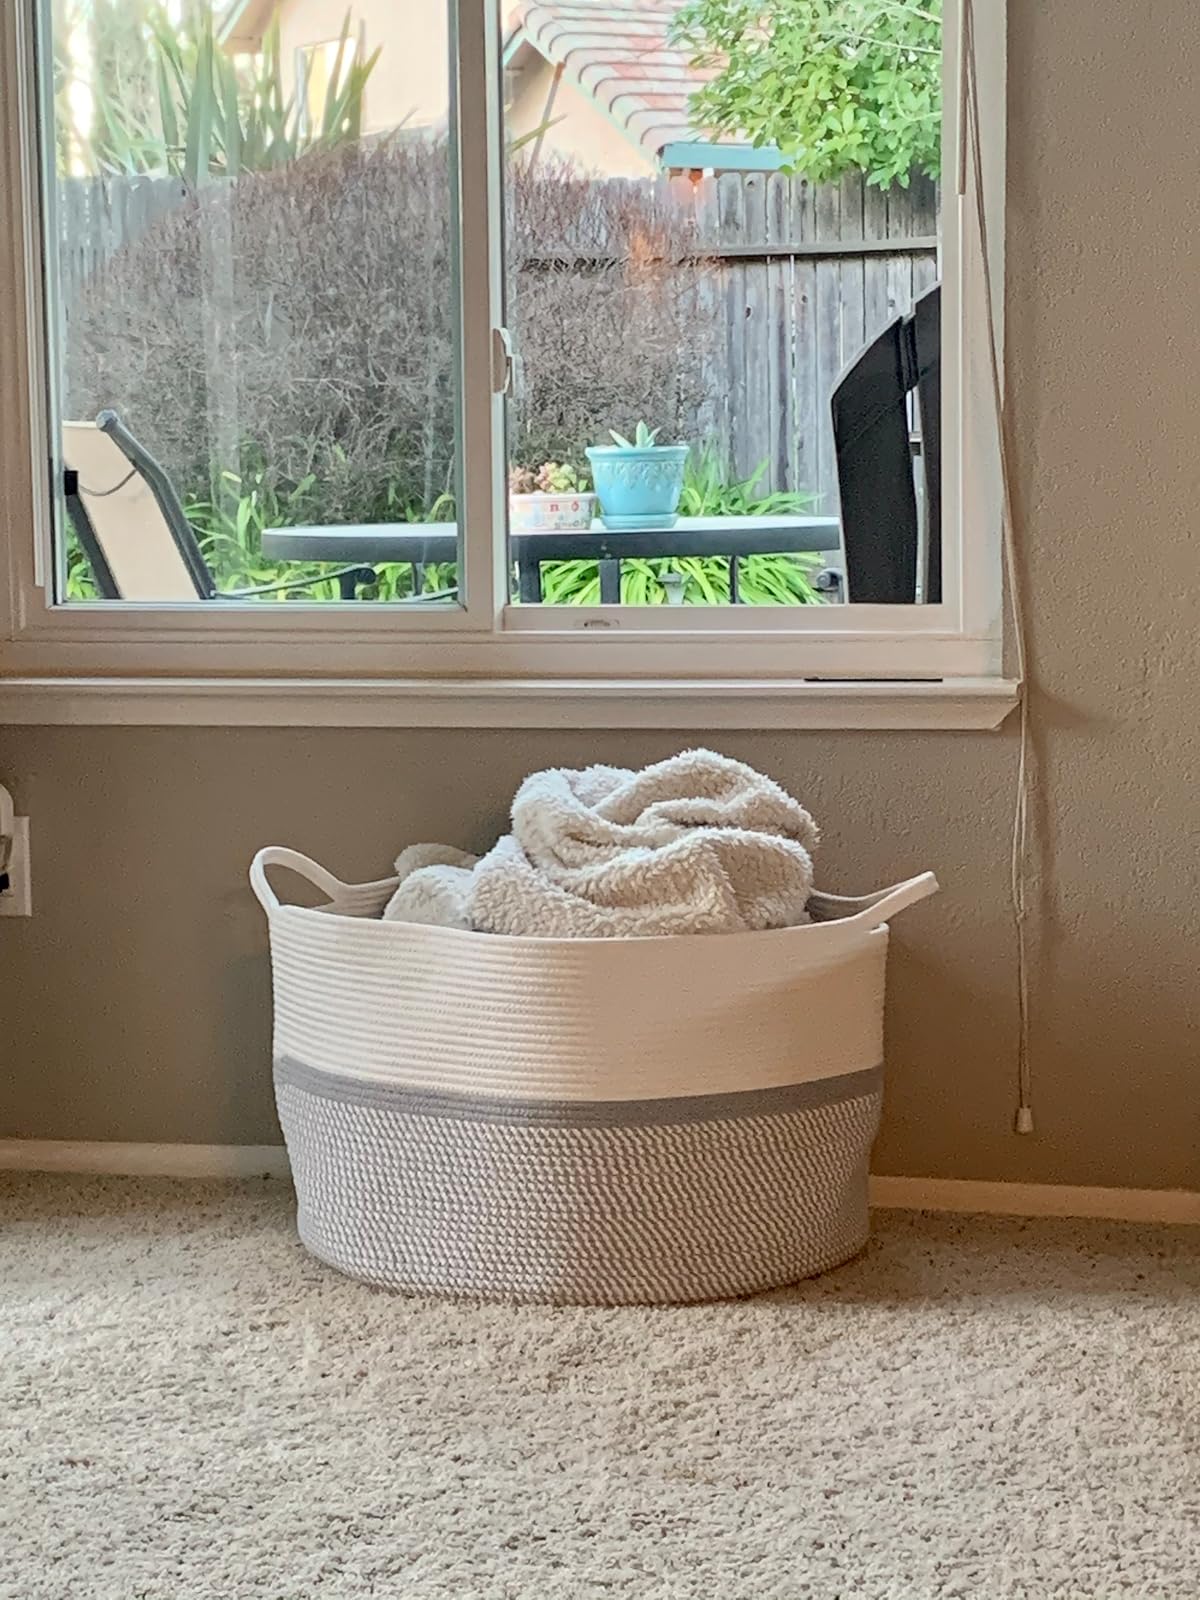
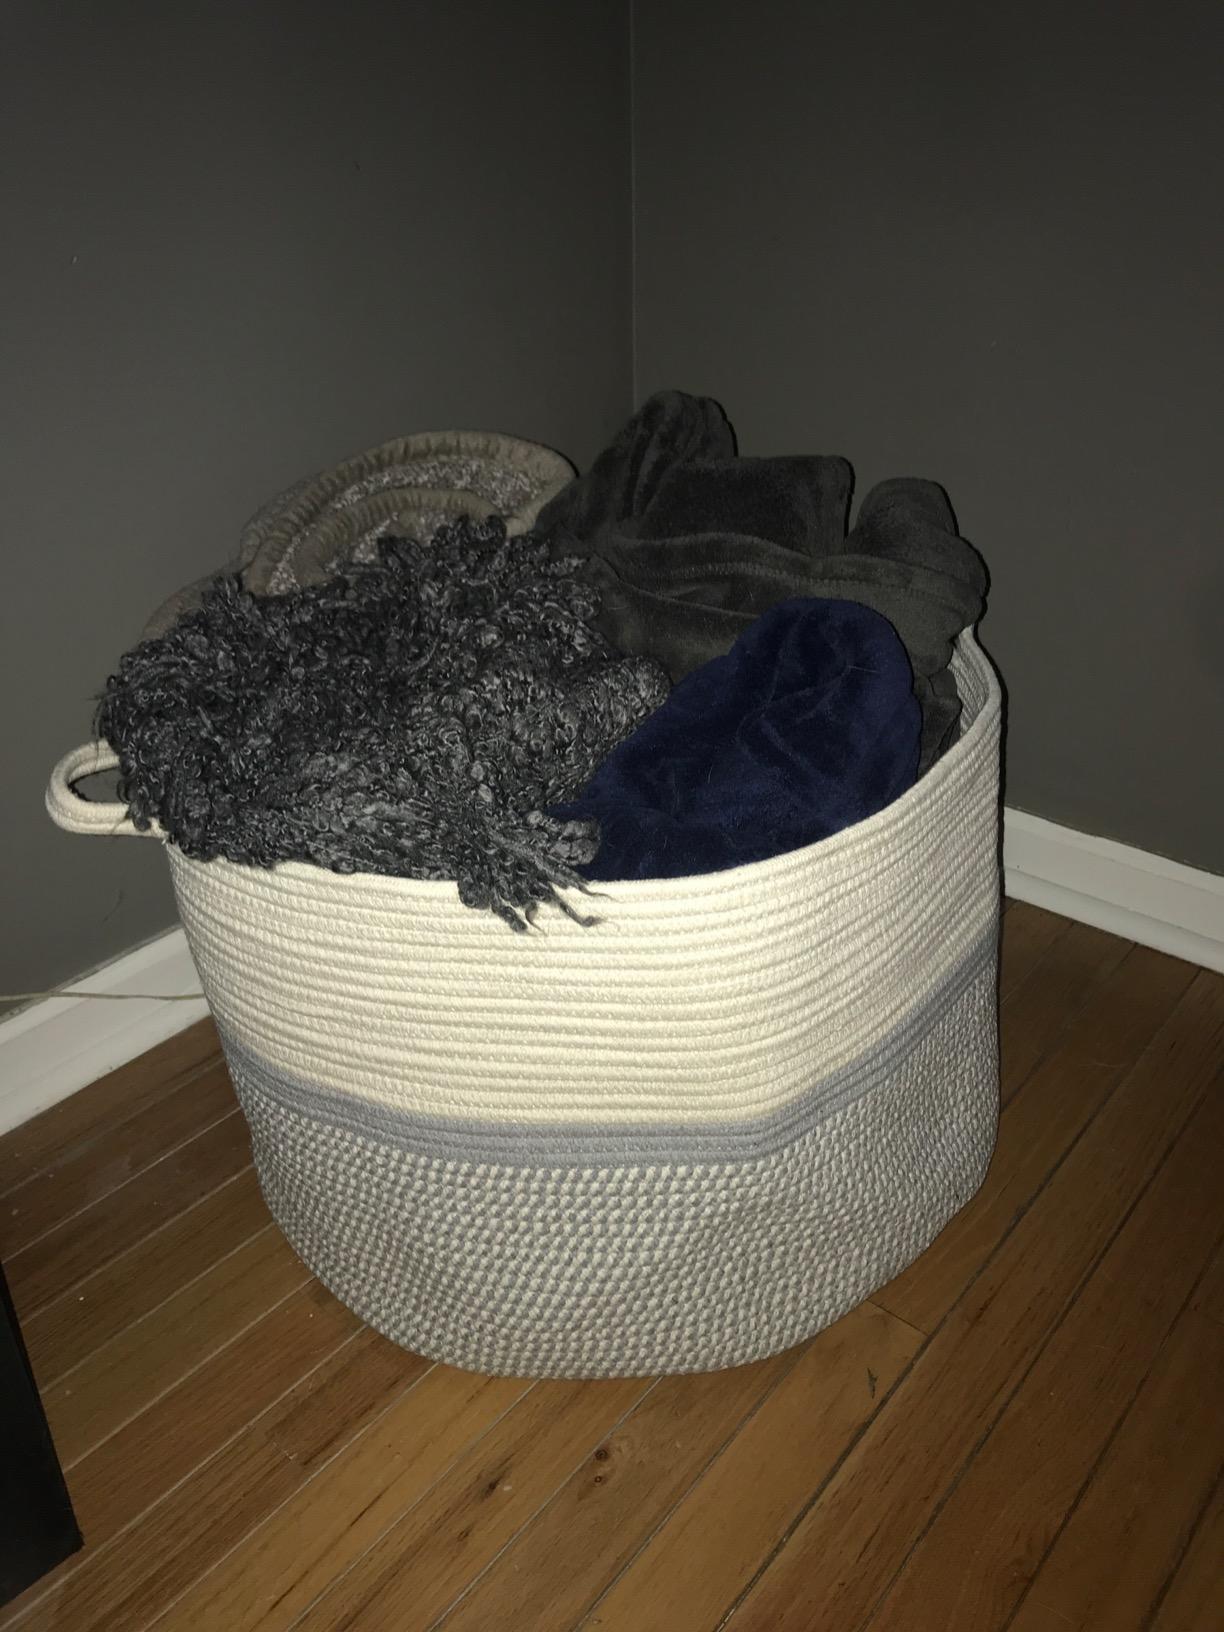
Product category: items_hamper
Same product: yes